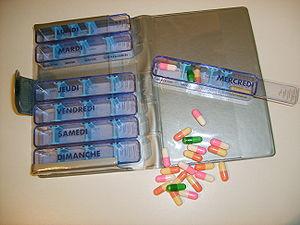
Un pilulier semainier.